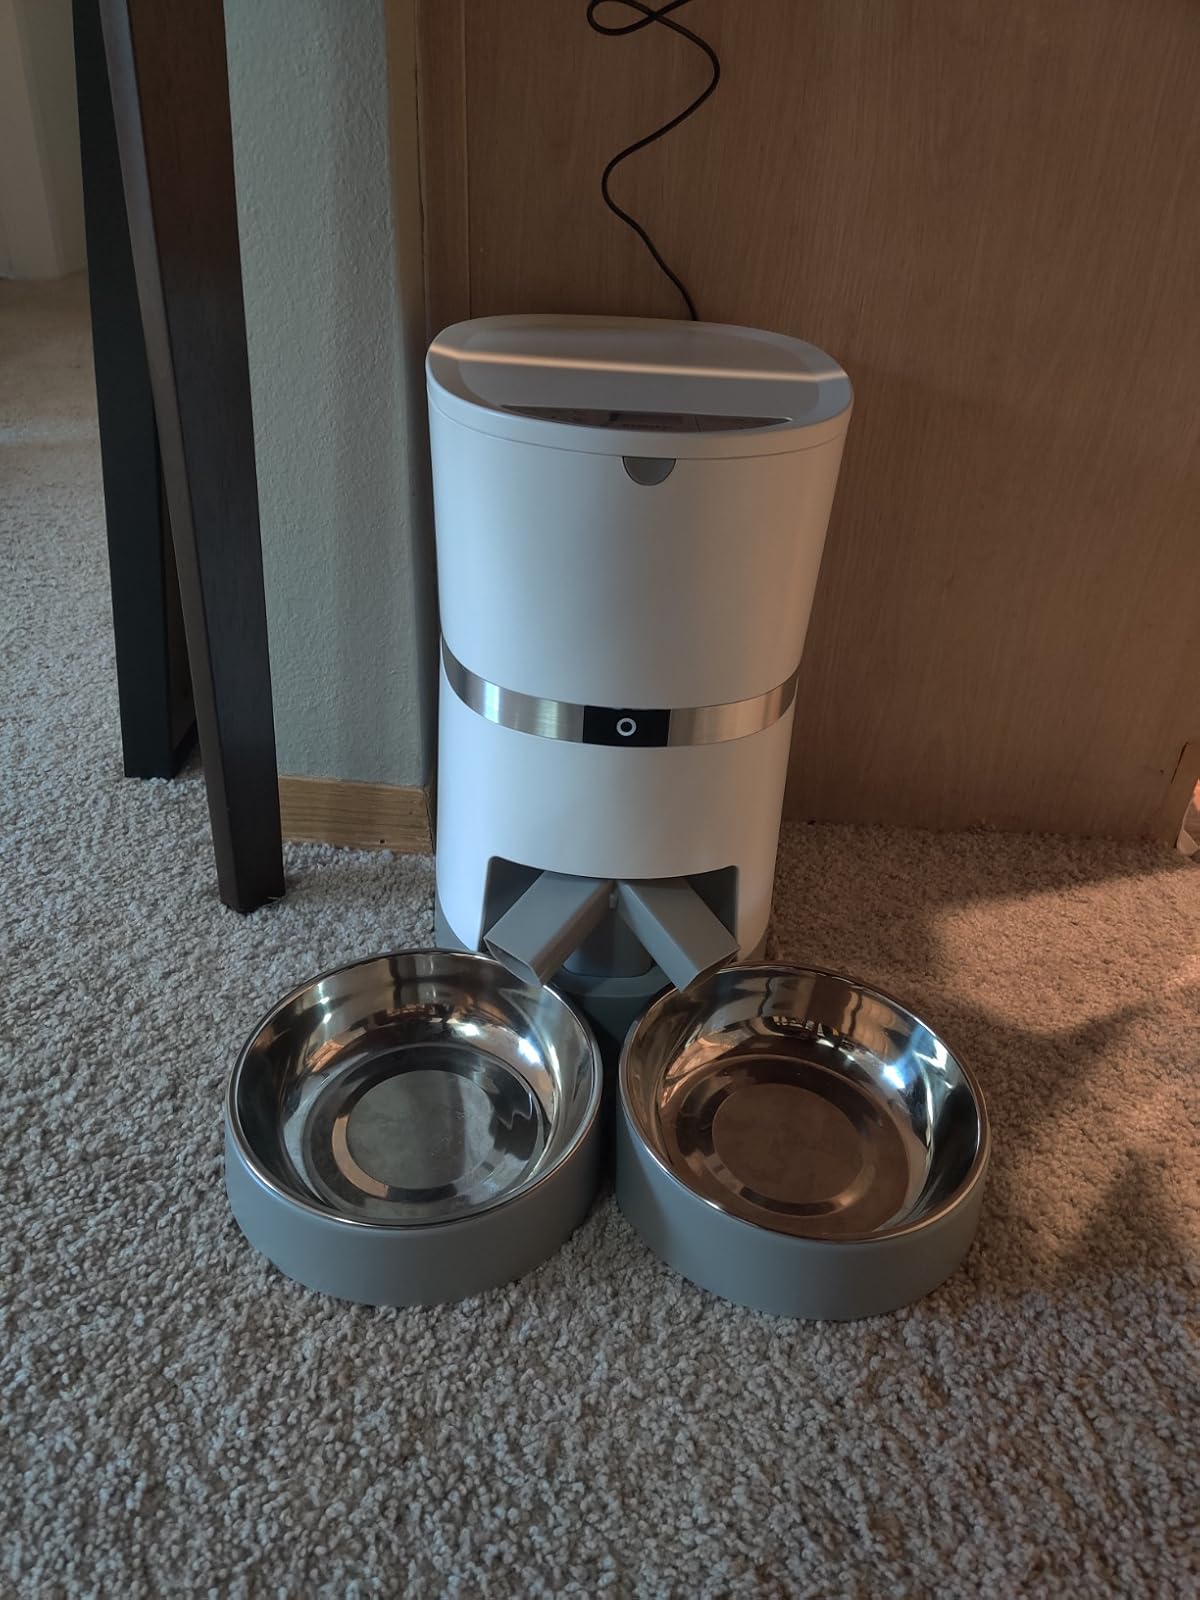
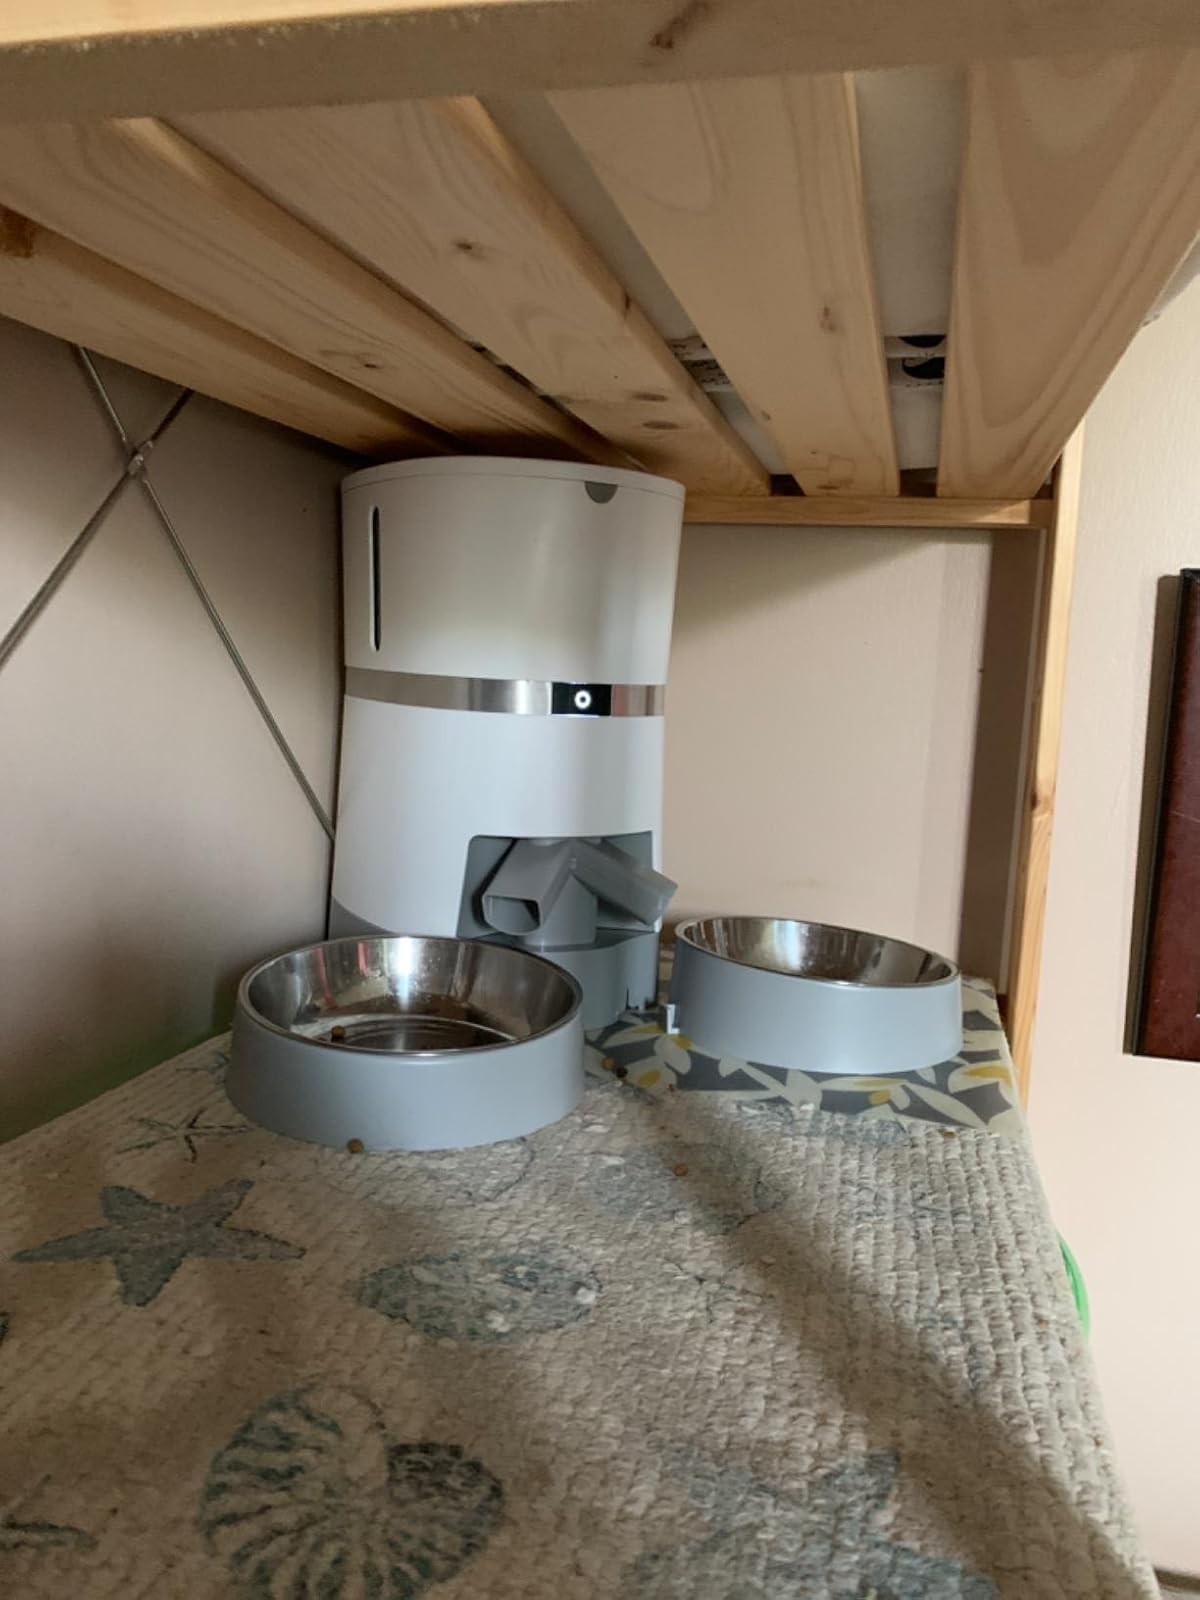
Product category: items_feeder
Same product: yes